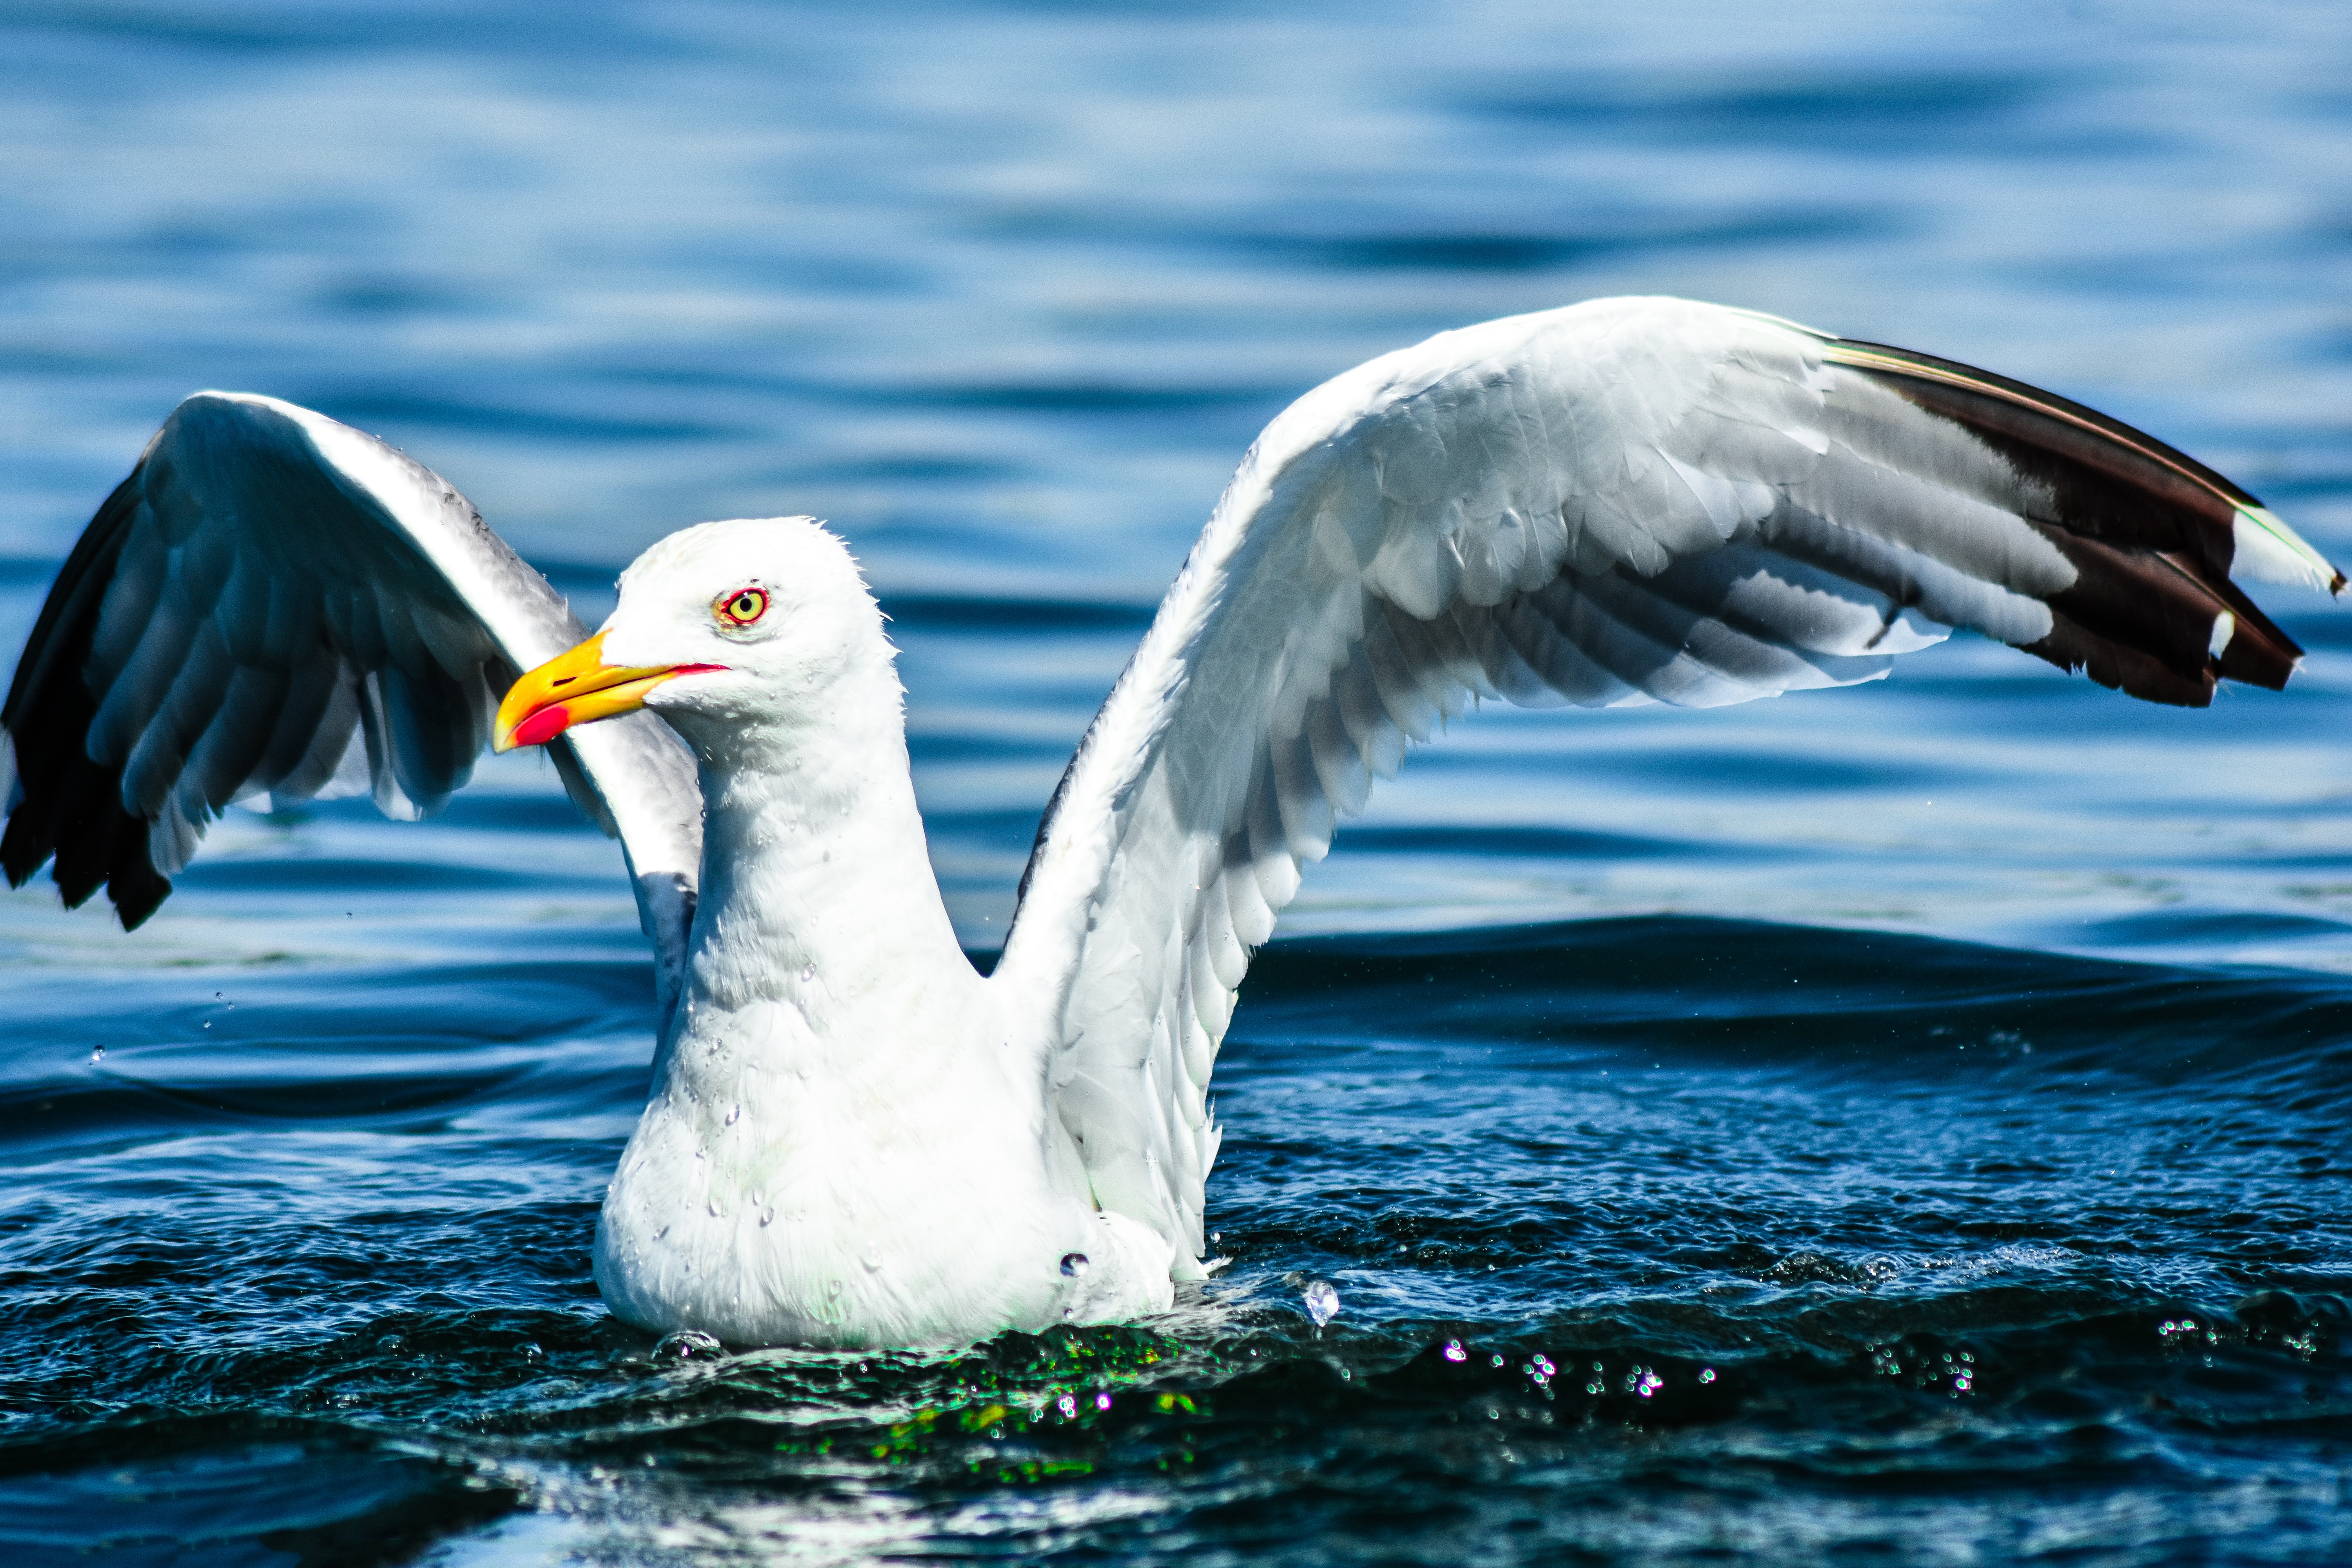
sea, nature, bird, wing, seabird, seagull, wildlife, gull, beak, close, birds, vertebrate, albatross, water bird, seevogel